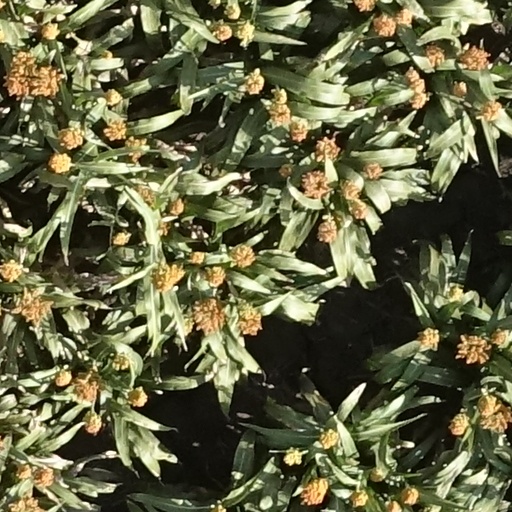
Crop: sorghum